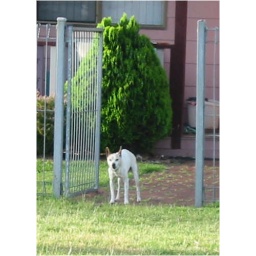
An annoying dog in the street that always barked at Pegasus and me.